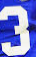
Number: 3